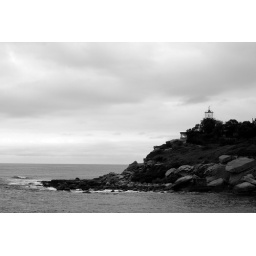
Black and white picture of the grey dull sky and a lighthouse by the ocean.